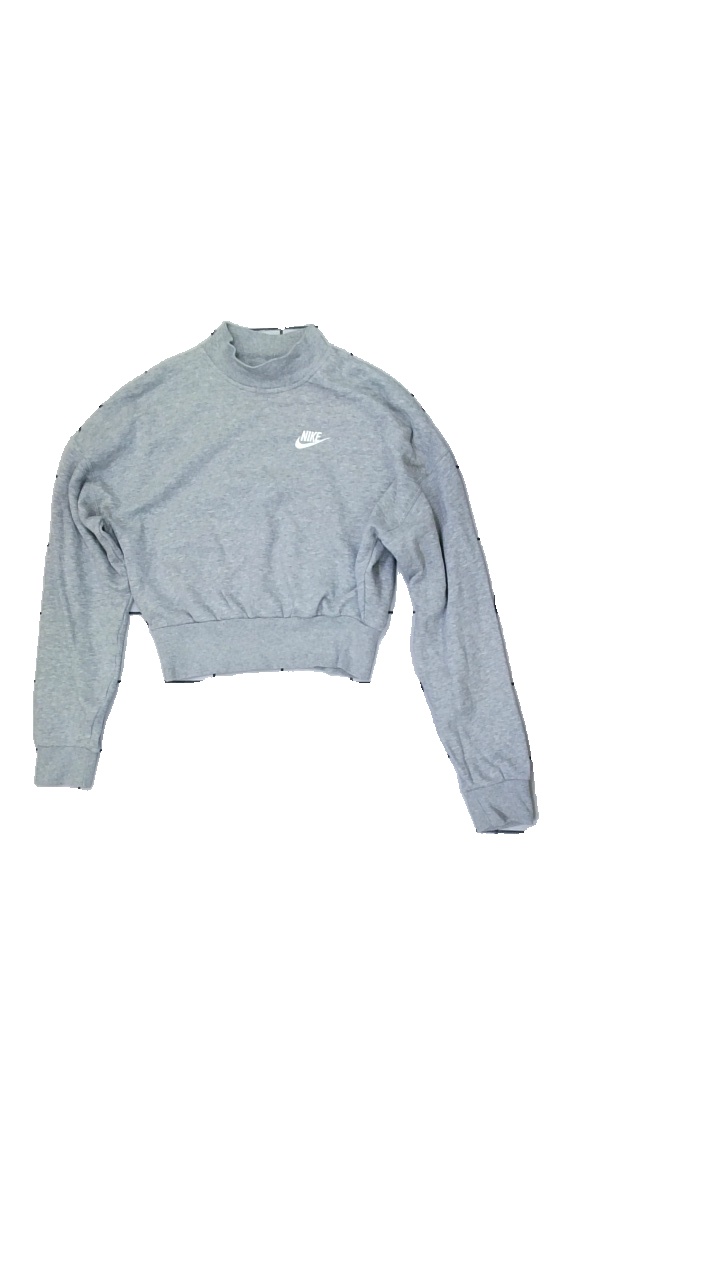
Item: Sweater (Ladies)
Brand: Nike
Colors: Grey
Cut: C-collar, Cropped
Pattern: Logo print
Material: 100% Cotton
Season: All
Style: Sports
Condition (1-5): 2
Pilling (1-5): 3
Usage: Recycle
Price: <50